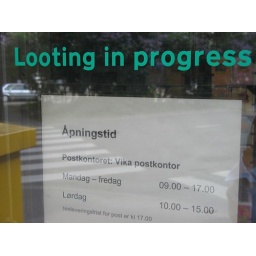
Stenciled on the window at the post office in Vika. I have no idea what it is supposed to mean.